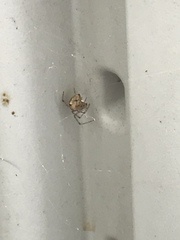
Species: Parasteatoda_tepidariorum